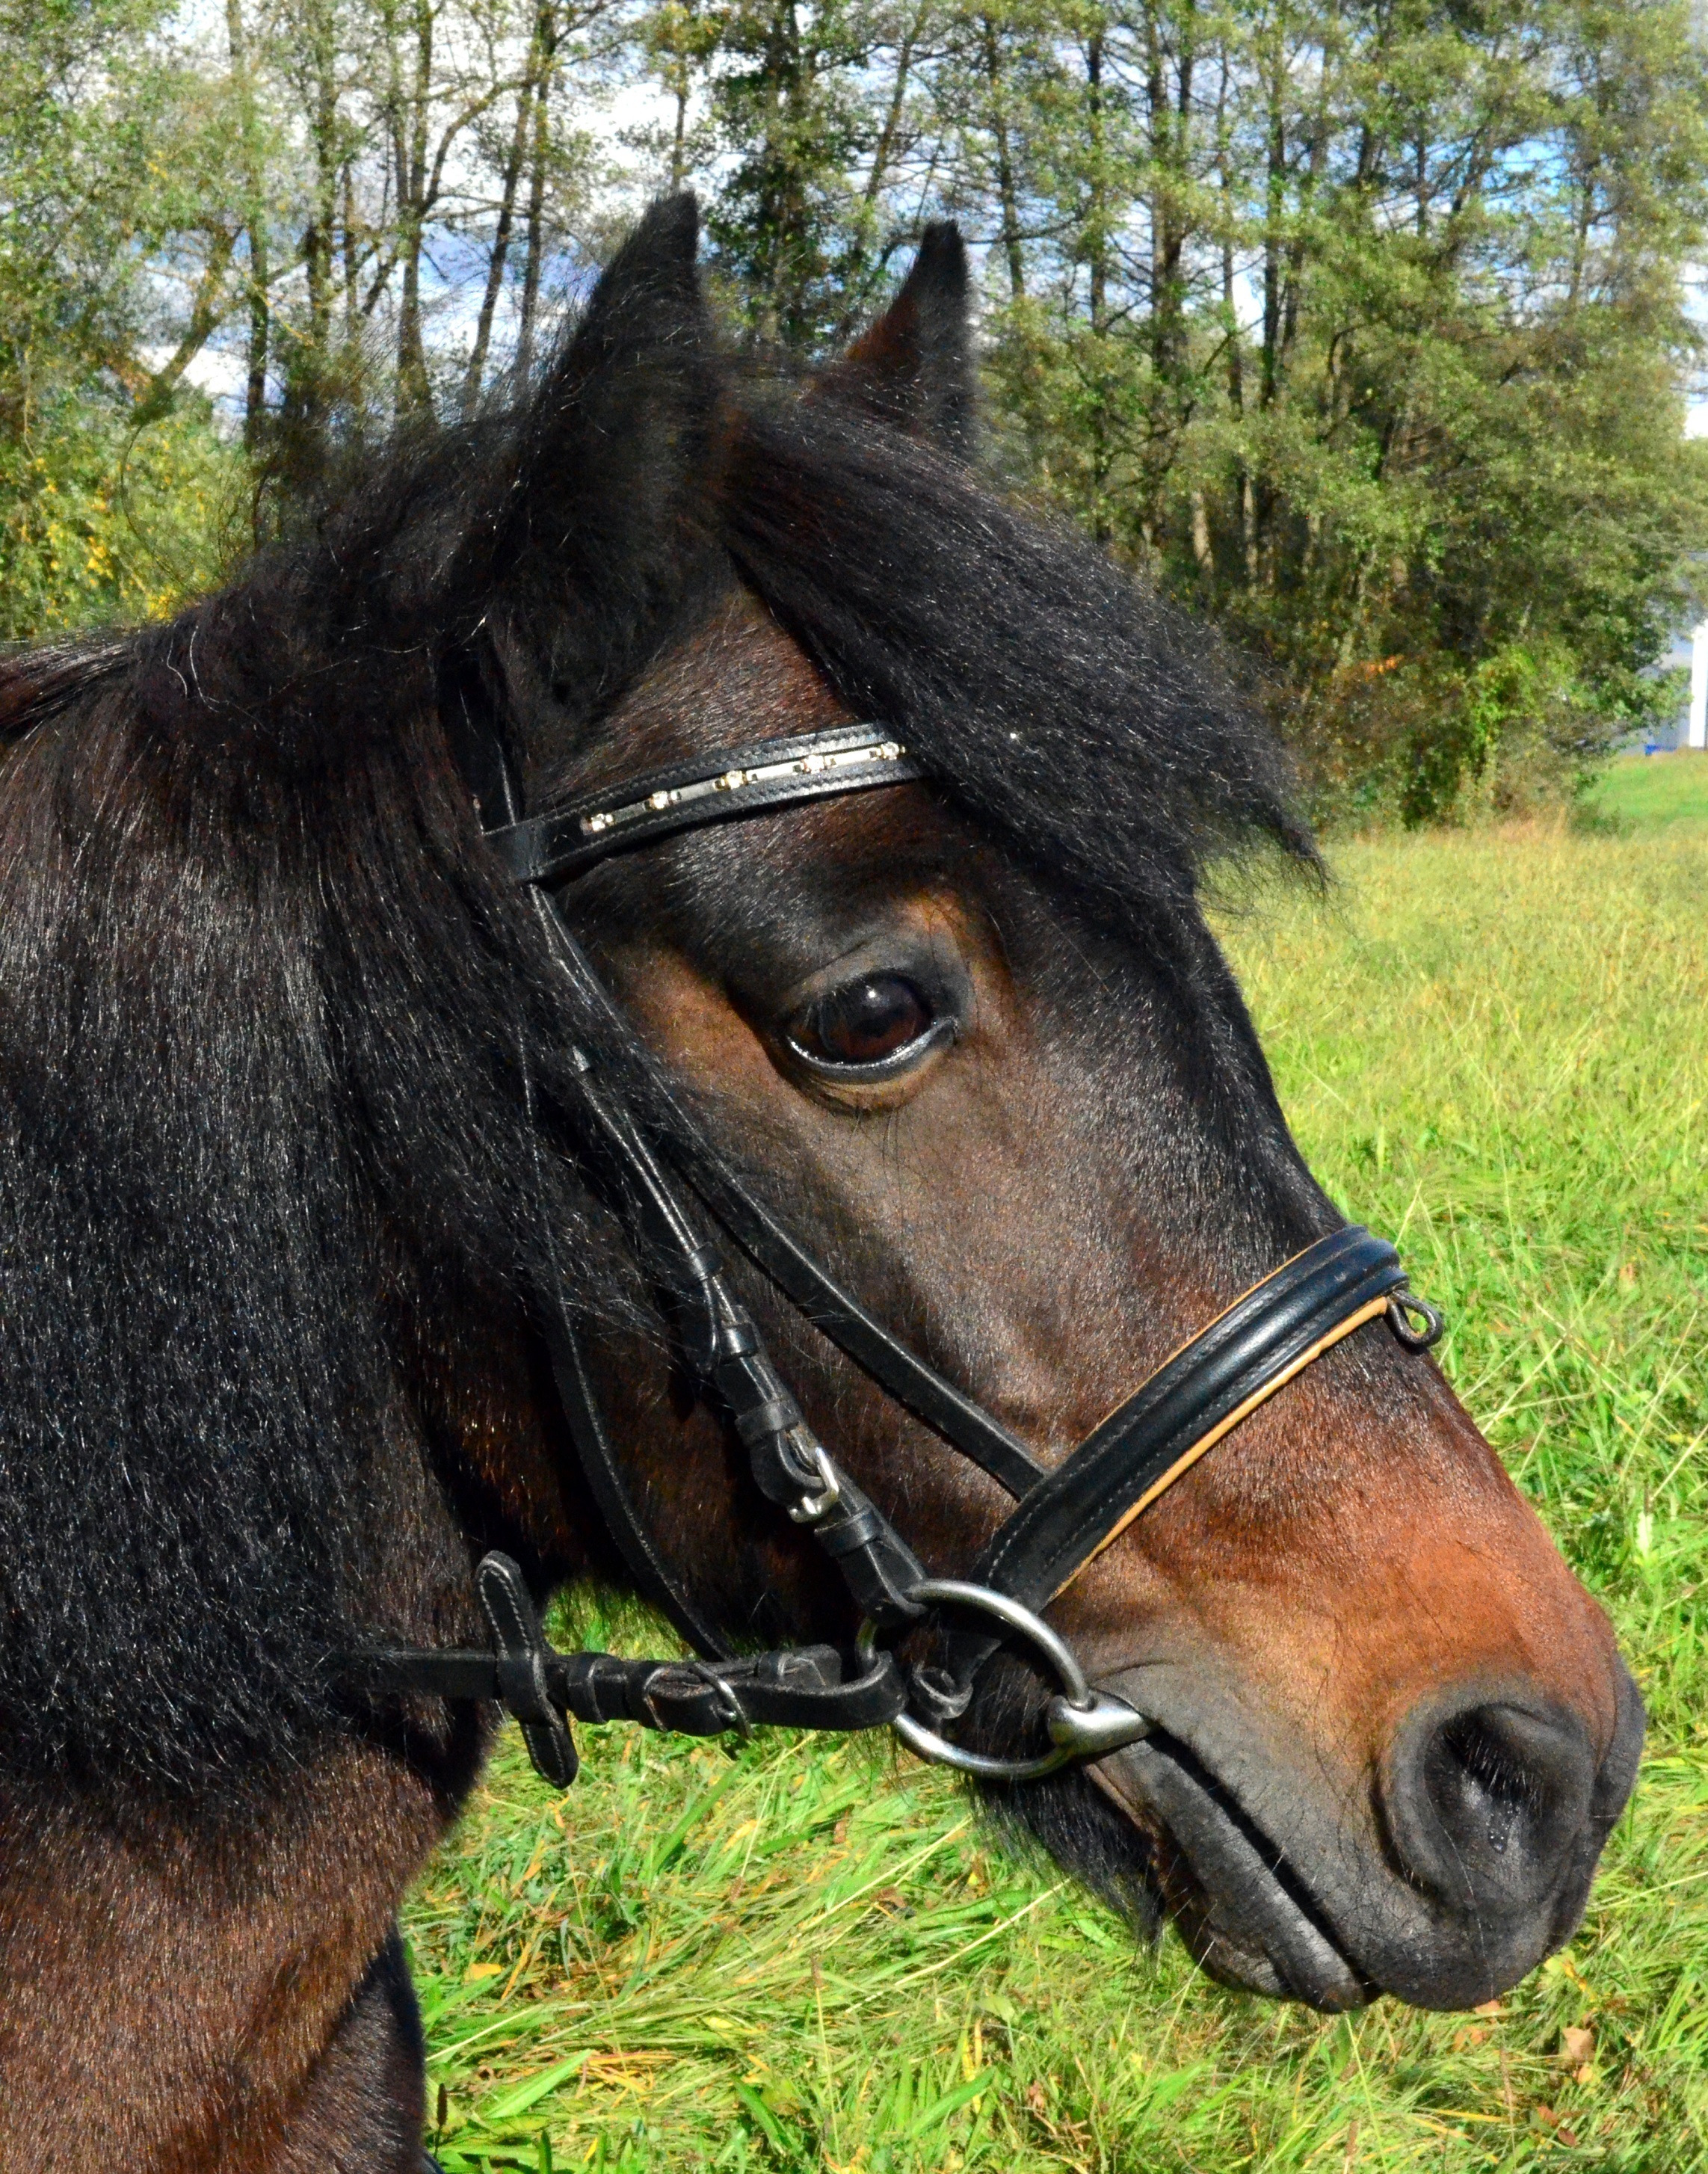
pasture, horse, rein, mammal, stallion, mane, ride, bridle, pony, mare, halter, pack animal, small horse breed, pleasure horse, horse like mammal, mustang horse, horse harness, horse tack